Tour of Flanders (men's race)

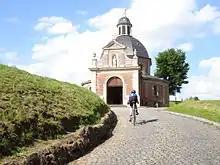
The Muur of Geraardsbergen, one of the emblematic locations of the race with the chapel on top, was re-included in 2017 after a five-year absence.

Classic riders Gianluca Bortolami and Andrea Tafi continued an Italian tradition with victories in the early 2000s. In 2005 the race was included in the inaugural UCI Pro Tour and in 2011 in its successor, the World Tour, so establishing its status as one of the five "monuments" on the cycling calendar. Tom Boonen became the new star of Belgian cycling with two consecutive victories.